Conservatoire botanique national de Mascarin

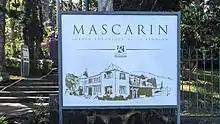
Entrance to the Botanical Gardens Mascarin

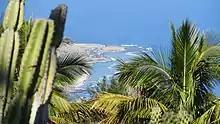
Western coast of La Réunion from the Botanical Gardens

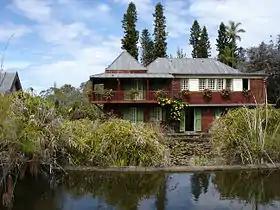
Conservatoire botanique national de Mascarin

The Conservatoire botanique national de Mascarin (12.5 hectares) is a national conservatory and botanical garden located at 2, rue du Père Georges, Colimaçons, Saint-Leu, Réunion, France. It is open daily except Monday; an admission fee is charged.